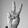
ASL letter: V